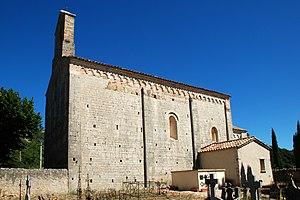
France - Languedoc - Hérault - Église de Saint-André-de-Buèges
L'église Saint-André est une église romane située à Saint-André-de-Buèges dans le département français de l'Hérault en région Occitanie.